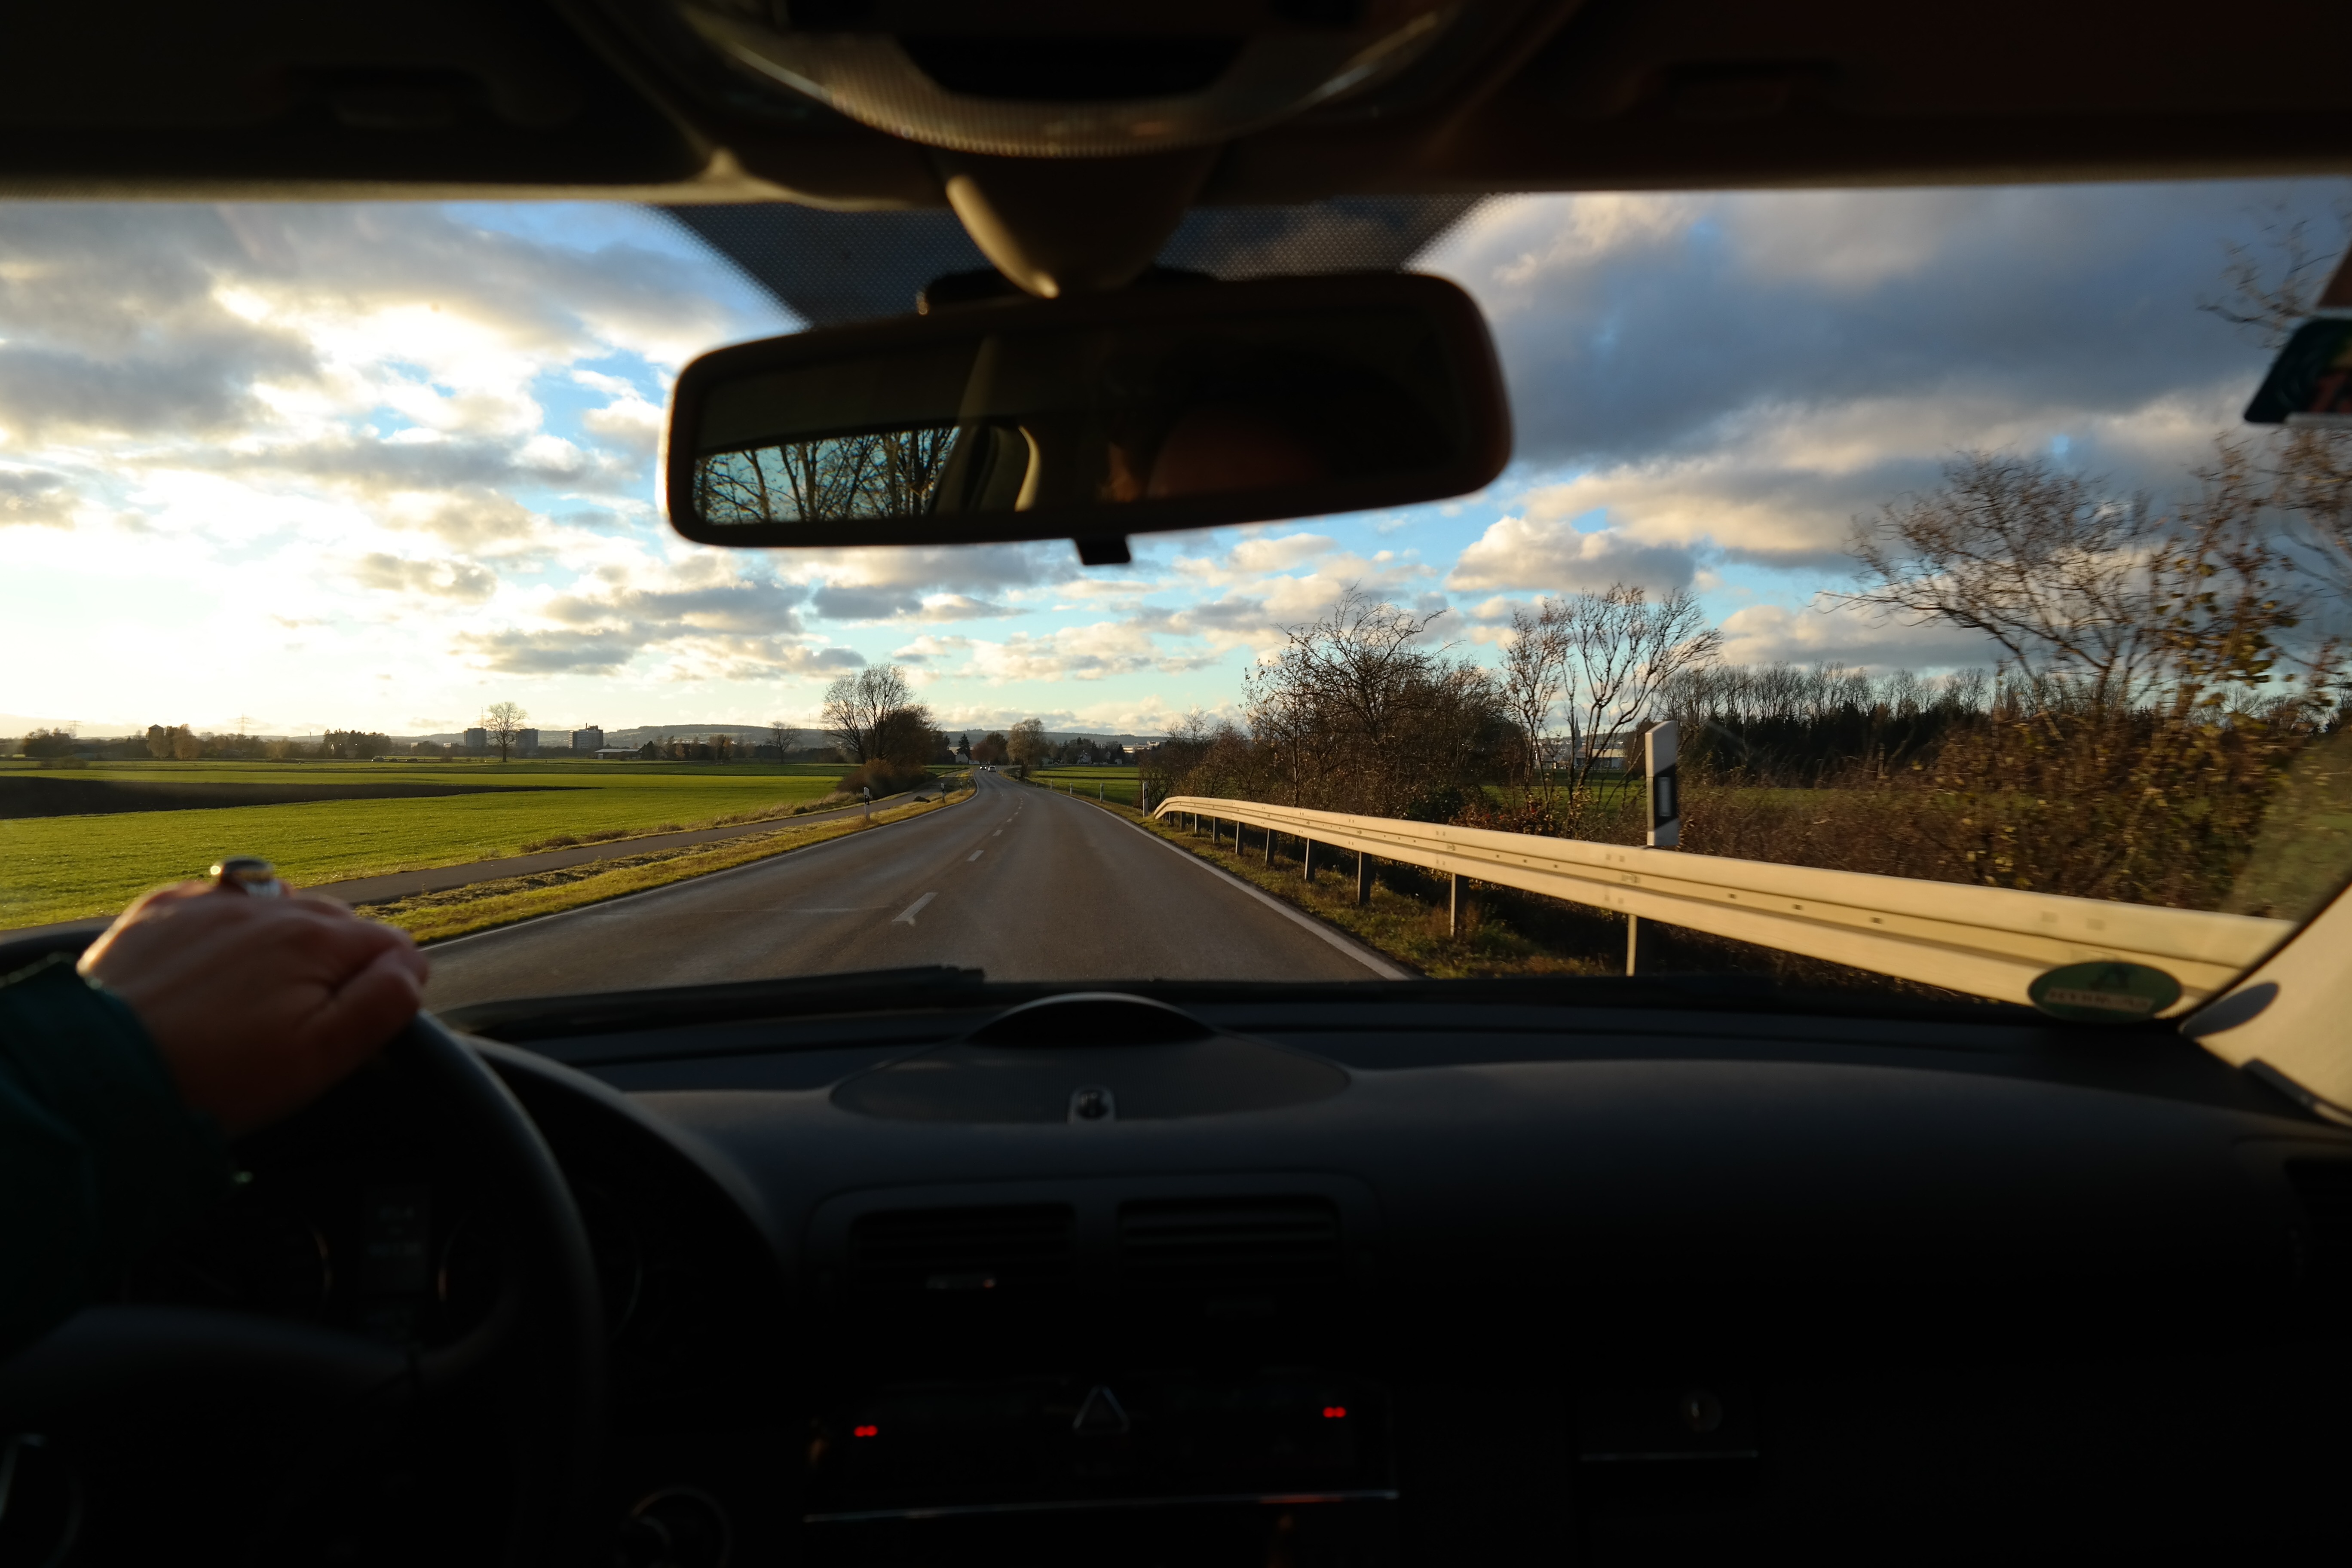
hand, landscape, road, car, driving, vehicle, exit, drive, windshield, steering wheel, trip, supercar, tour, control, driver, more, rear mirror, guard rail, automobile make, automotive exterior, automotive design, delineator posts